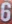
Number: 6